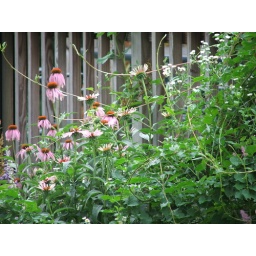
My flower bed which has been taken over by purple coneflowers and vine.